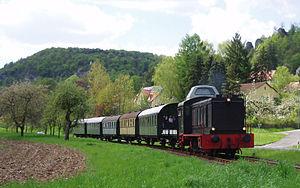
"La WR 360 C 14 est une série de locomotives diesel de manœuvre de la Wehrmacht de la première génération. WR 360 C 14 signifie ""Wehrmachtslokomotive Regelspur 360 PS, Achsfolge C, Achslast 14"".